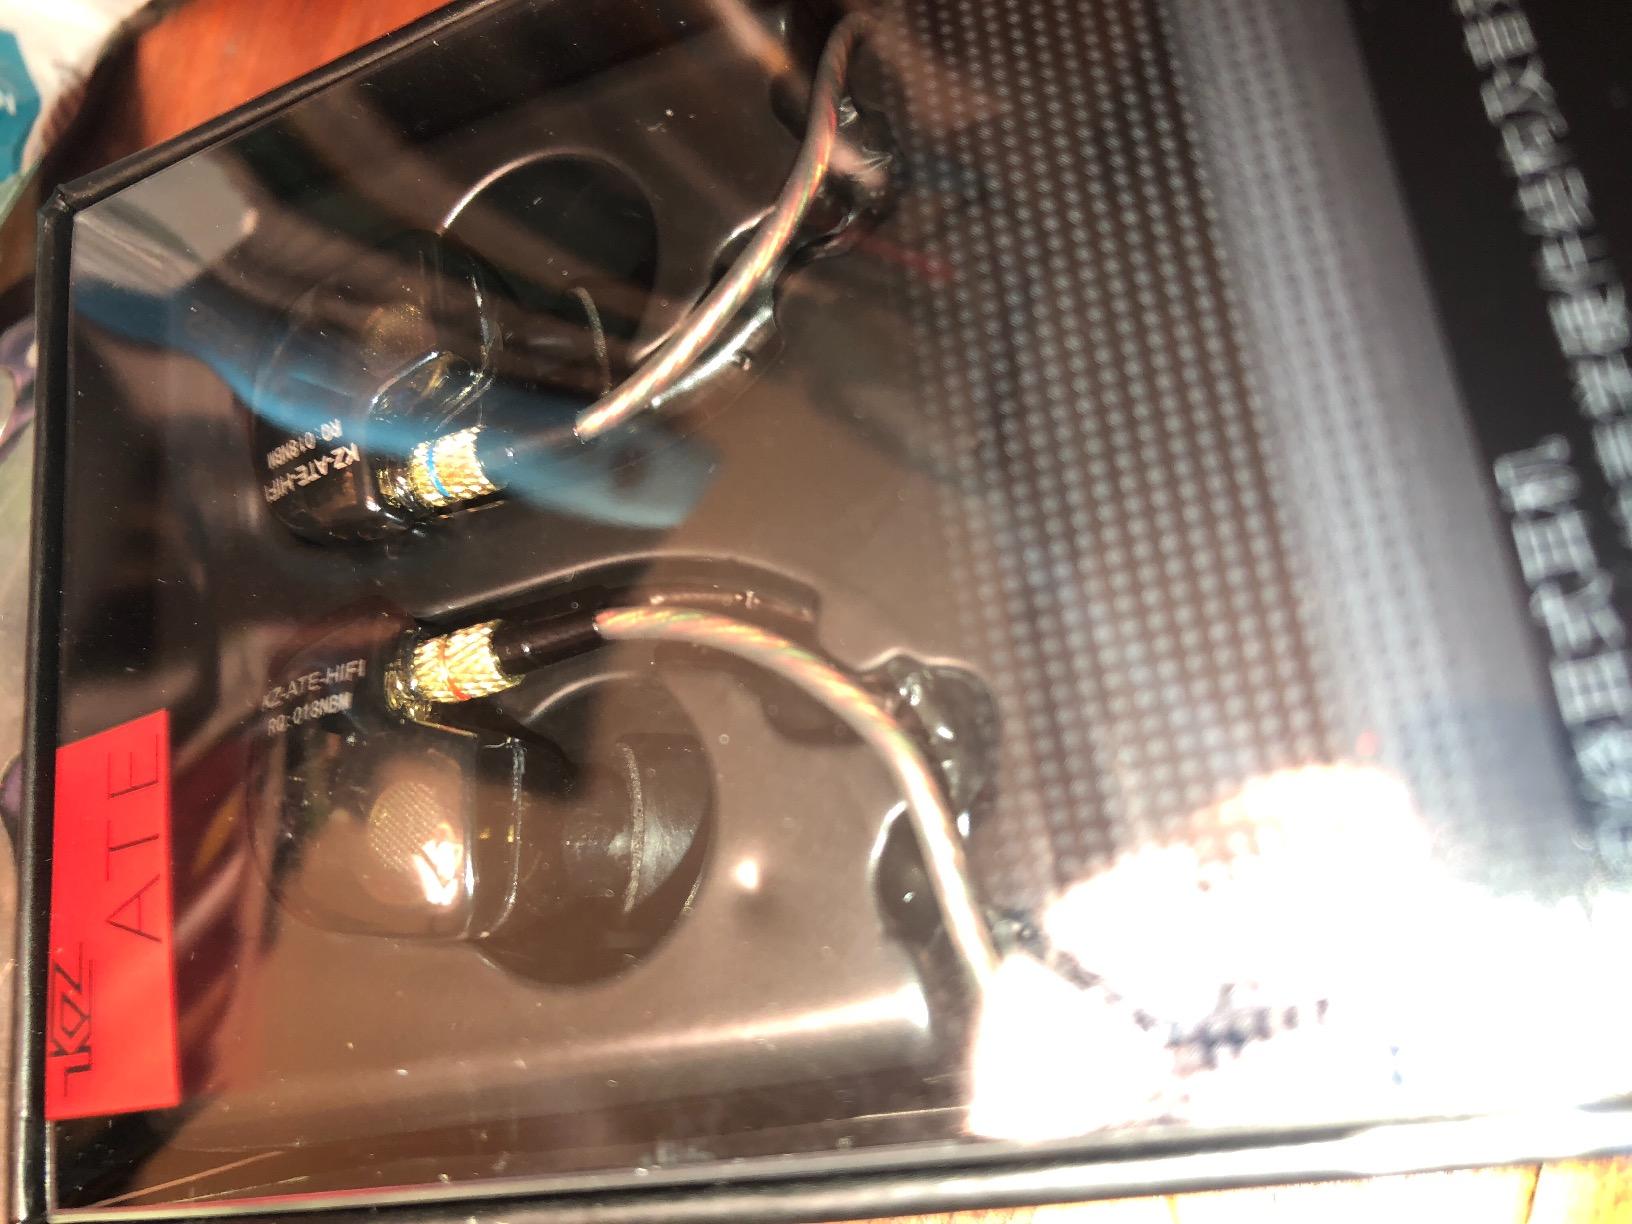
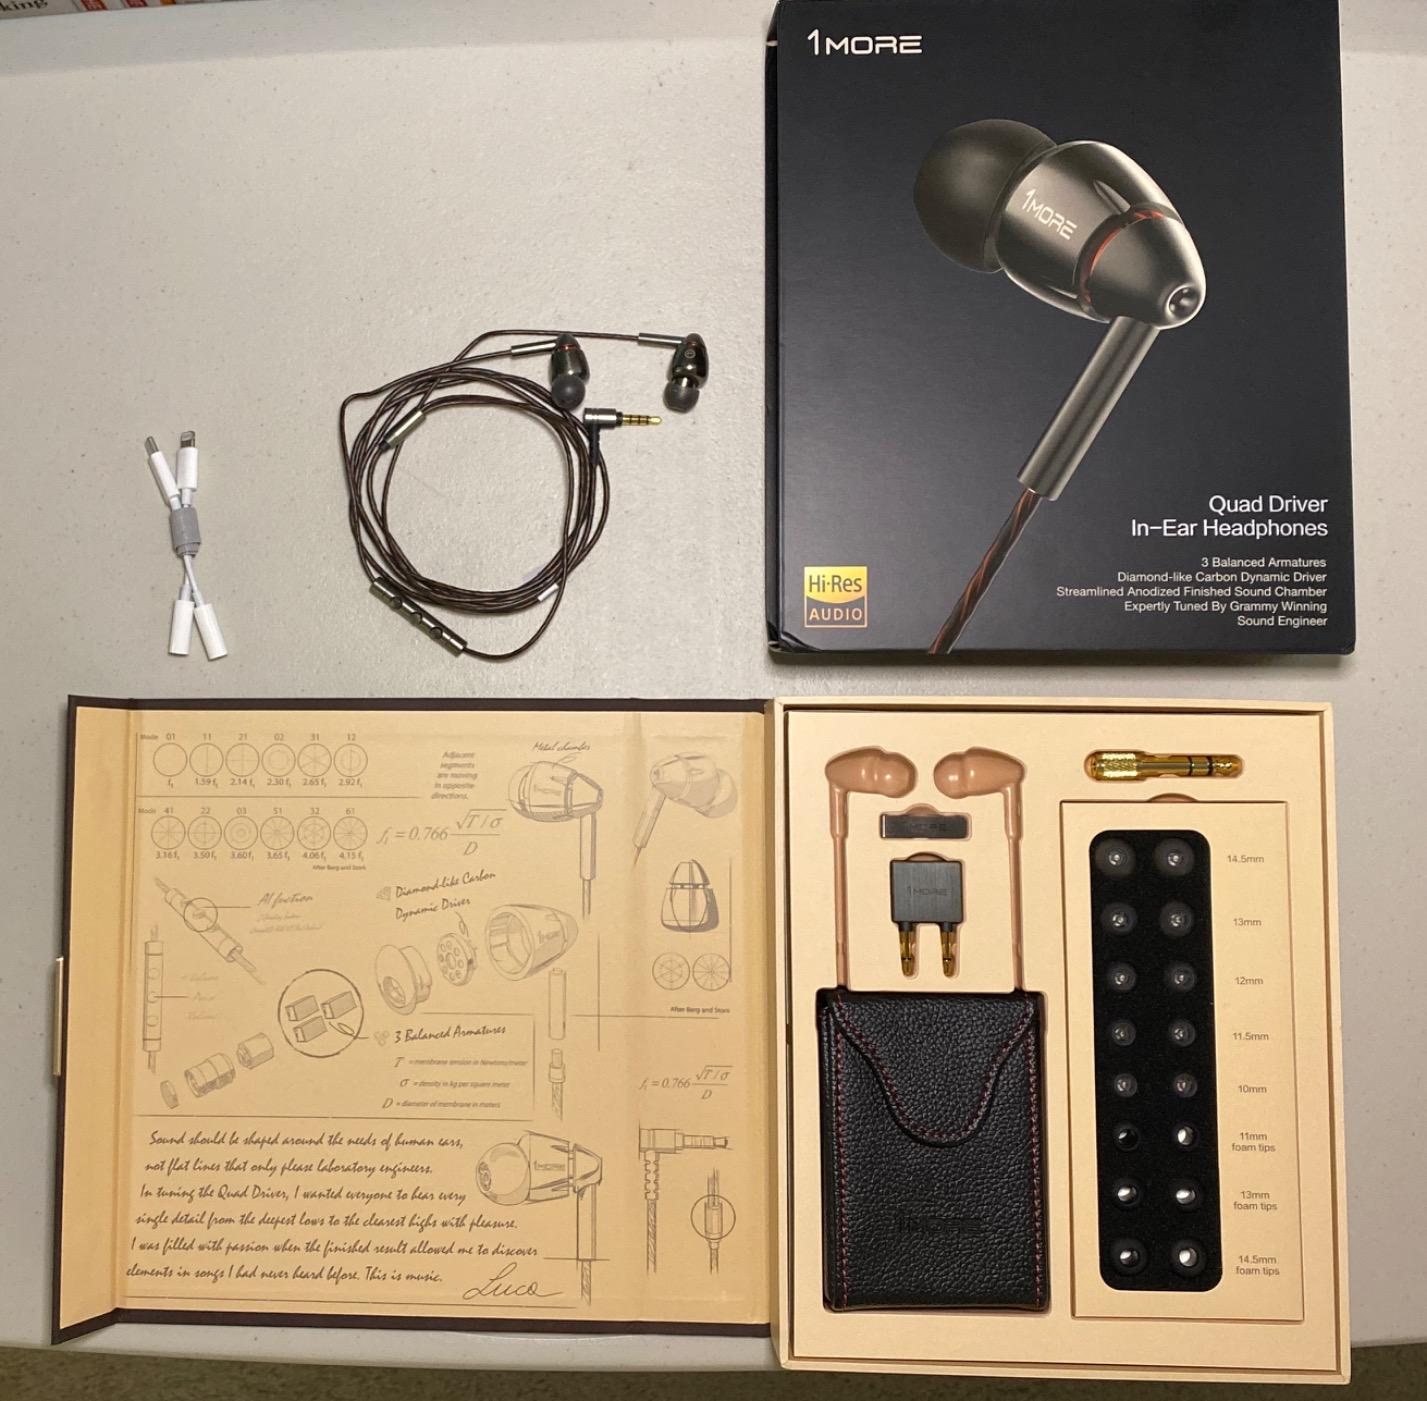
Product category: headphones
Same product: no